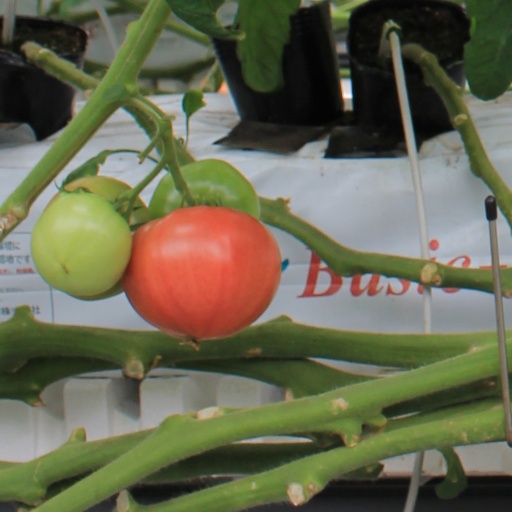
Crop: tomato